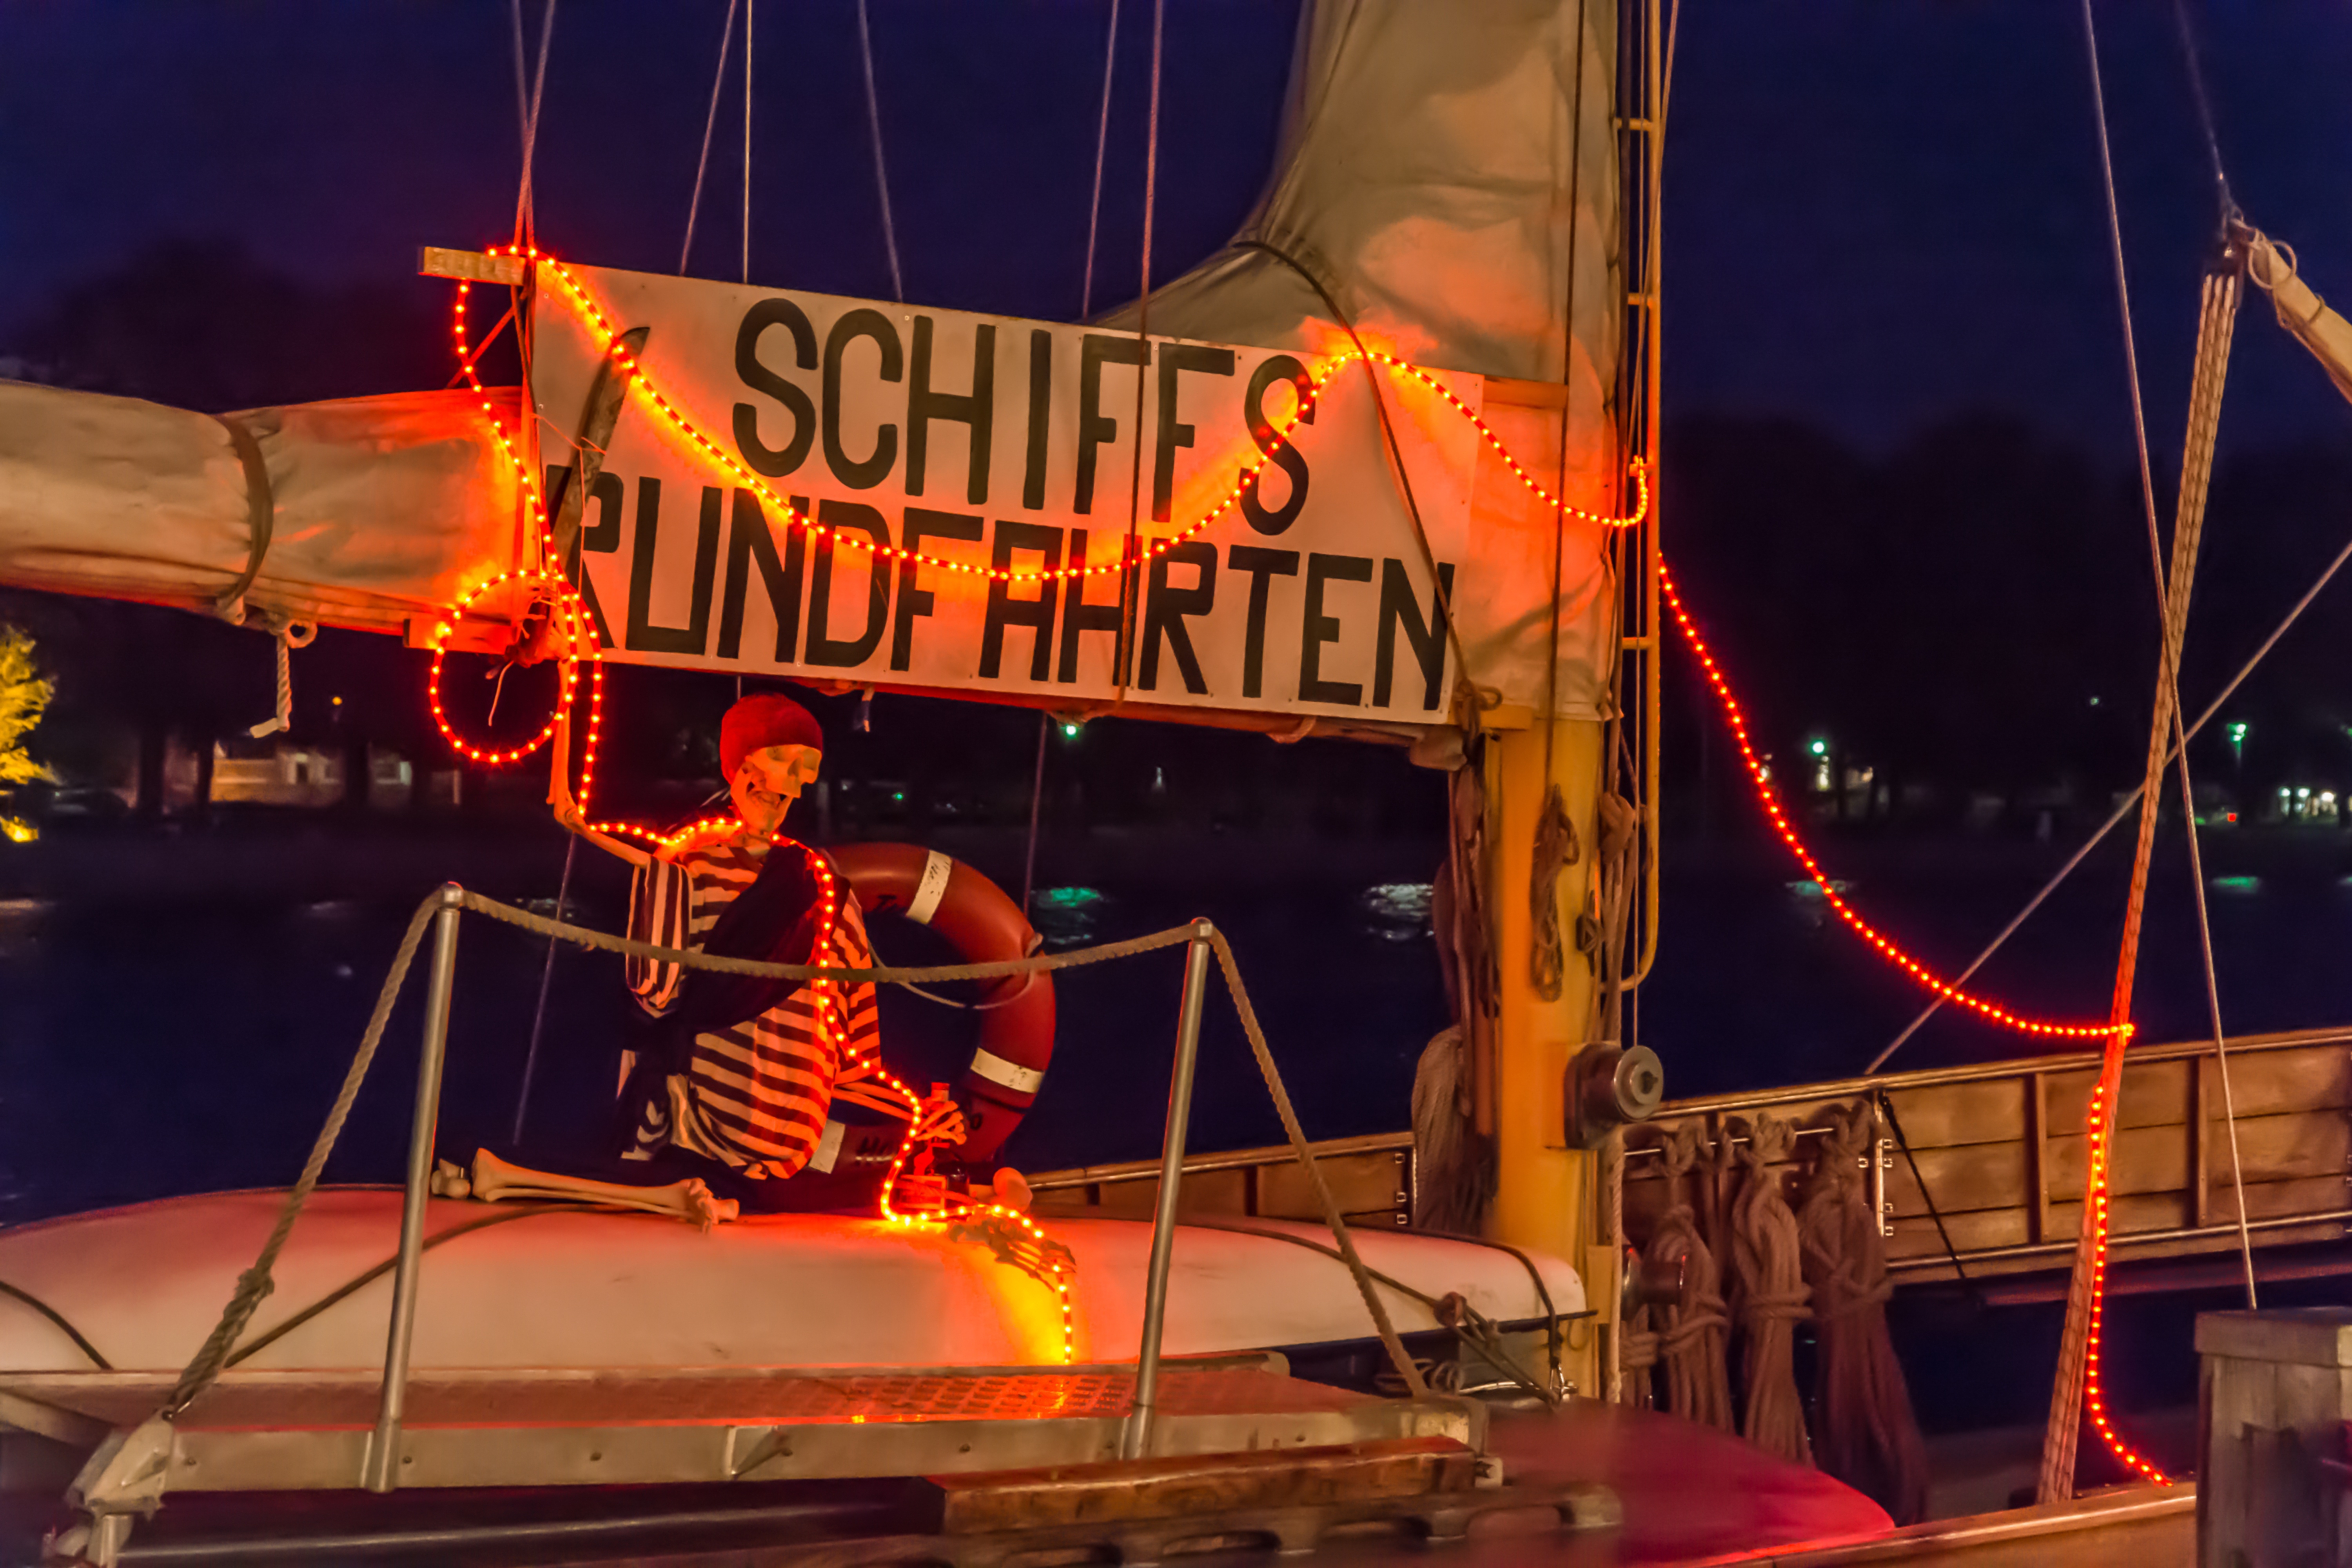
sea, coast, water, nature, ocean, light, lake, ship, travel, boot, twilight, mast, marina, port, leisure, performance art, cruise, theatre, festival, bank, stage, performance, sail, skeleton, pirate, circus, sailing vessel, shipping, maritime, anchorage, yachts, sailing boat, entertainment, seafaring, ship accessories, performing arts, tours, musical theatre, pirate days, boat trips